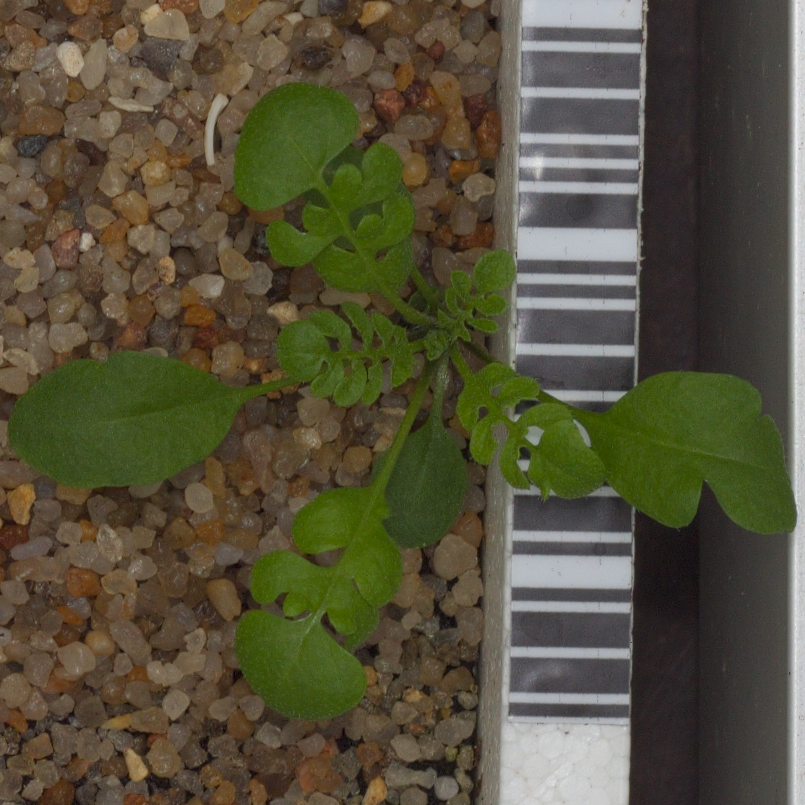
Label: shepherds_purse